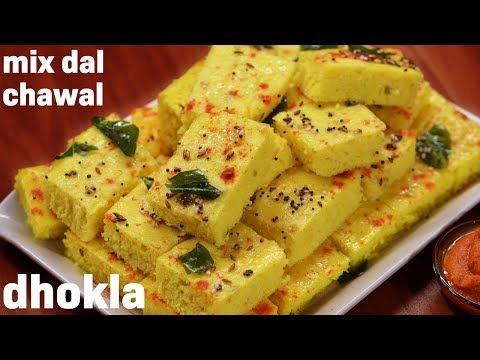
Dish: dhokla